Industrial Workers of the World philosophy and tactics

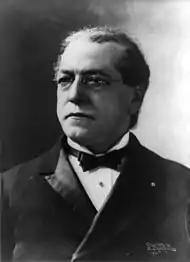
Samuel Gompers, head of the American Federation of Labor

The AFL was bitterly attacked by speakers who organized the conference, such that many would have been pleased if the federation (although not necessarily its constituent unions) would simply cease to exist. Samuel Gompers responded by declaring that the IWW's organizers were "trying to divert, pervert, and disrupt the labor movement of the country," describing them as "pirates" and "kangaroos." Calling the AFL outdated was "inexcusably ignorant and maliciously false," said Gompers. Referring to the birth of the IWW, Gompers commented that "[t]he mountain labored and brought forth a mouse, and a very silly little mouse at that... historians will record the Chicago [founding of the IWW] as the most vapid and ridiculous in the annals of those who presume to speak in the name of labor..."